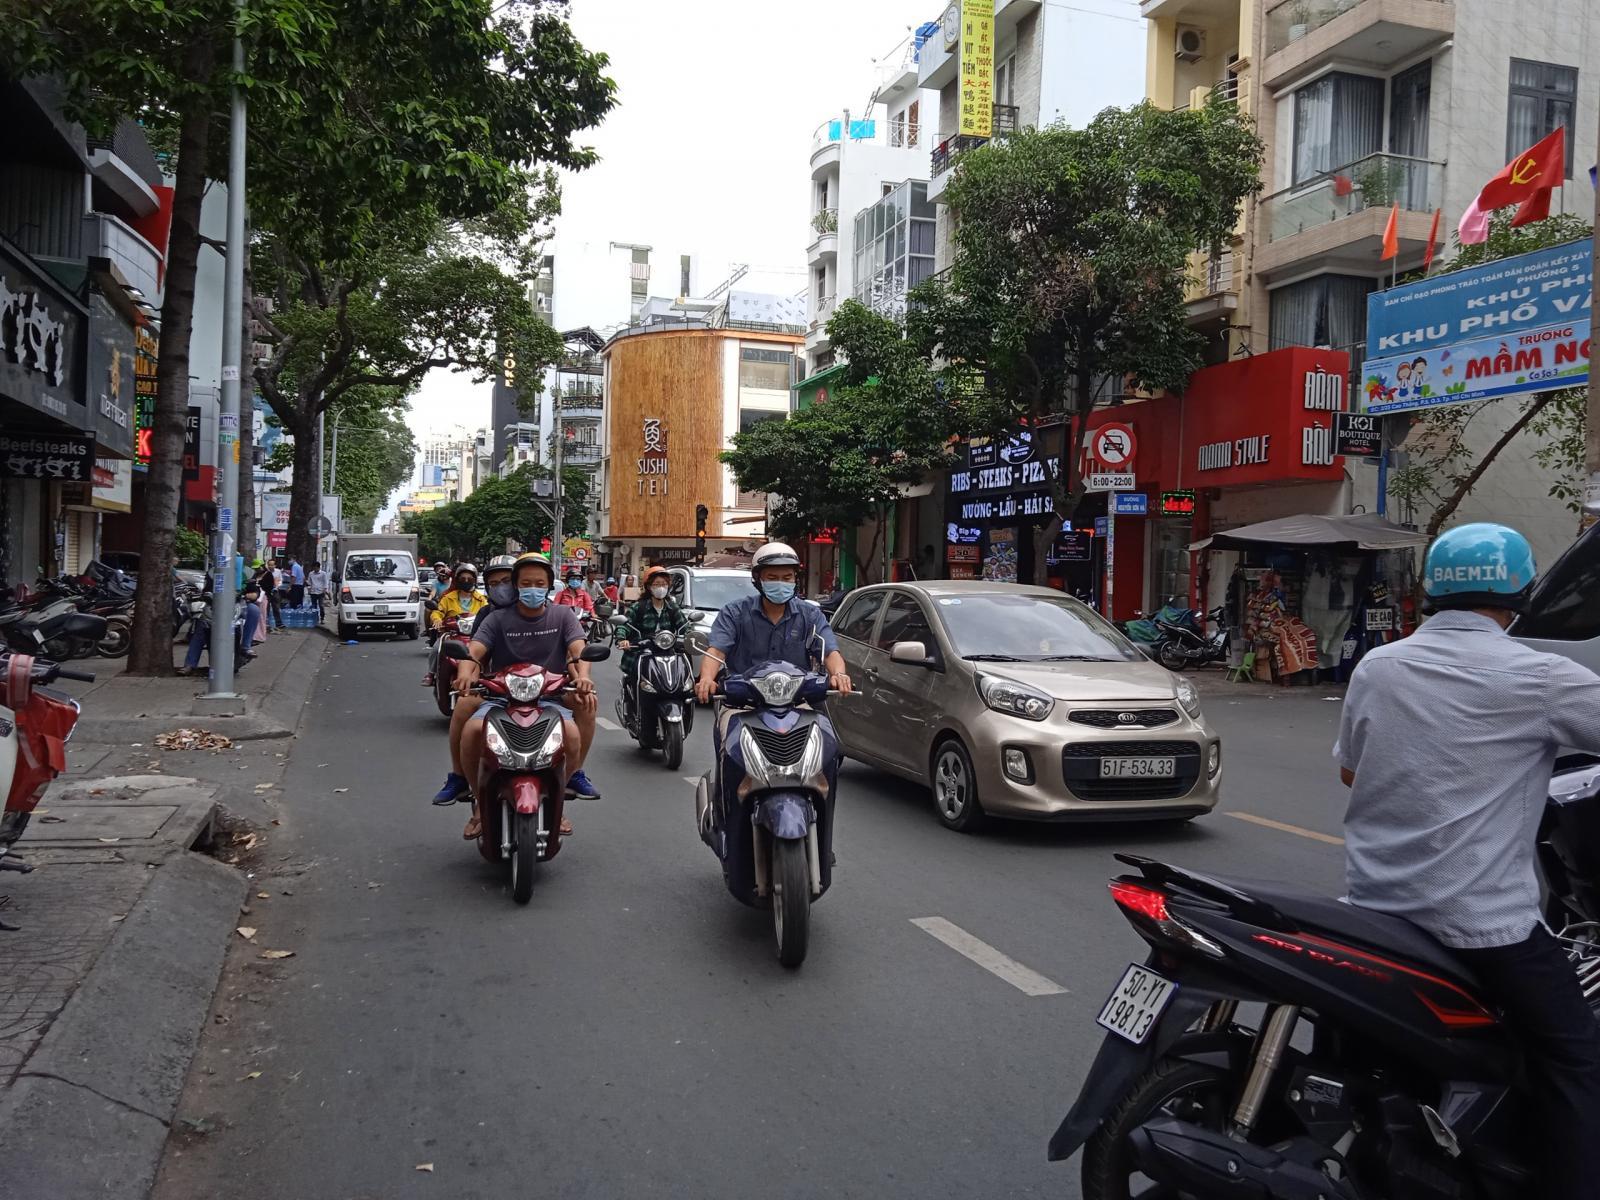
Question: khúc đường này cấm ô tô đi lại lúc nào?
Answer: khúc đường này cấm ô tô từ 6: 00 đến 20: 00